Bell AH-1 SuperCobra

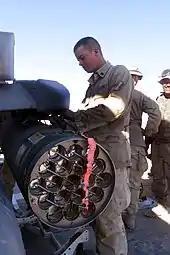
A rocket pod being loaded on an AH-1W's stub wing

During the late 1990s, Bell was negotiating to acquire the Romanian state-managed helicopter manufacturer IAR Brașov with the intention of establishing an overseas production line for the AH-1W for multiple export customers. In May 1997, the company signed an agreement with the Romanian State Ownership Fund to buy the government's 70 percent stake in IAR Brașov. However, during November 1999, following protracted negotiations, Bell announced that it had abandoned its acquisition efforts, and thus the overseas production initiative, after the Romanian government had allegedly ceased responding to its proposals.